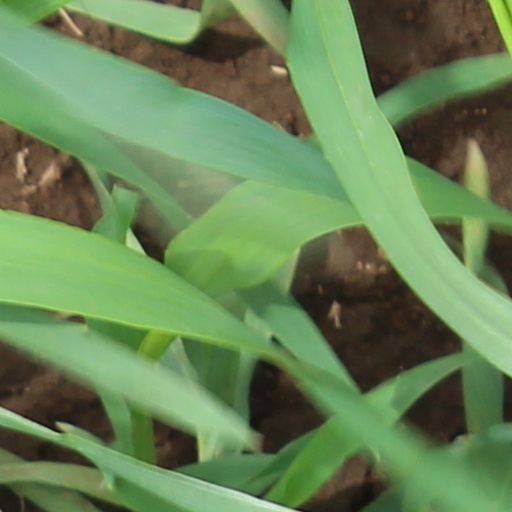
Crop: wheat